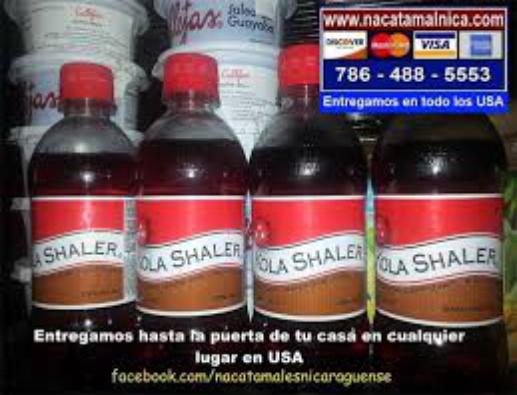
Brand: Kola Shaler
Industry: Food